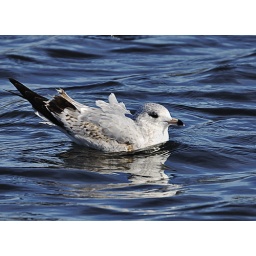
Fluffy little guy in the cold blue water of Argyle Pond in Babylon Village